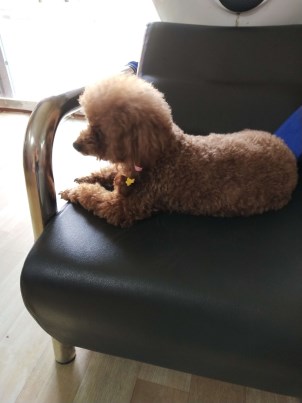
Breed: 7449-n000128-teddy